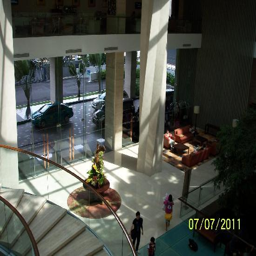
view of the lobby from upstairs